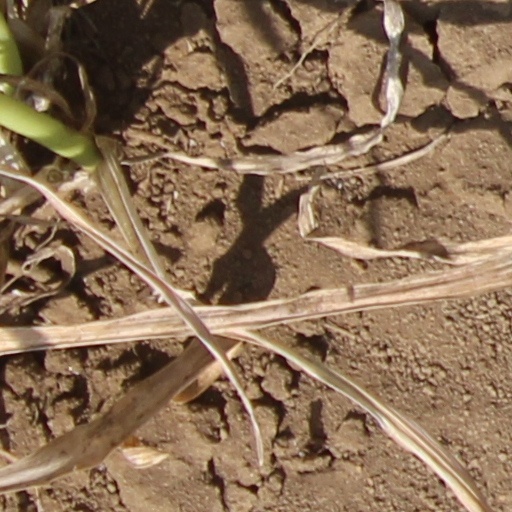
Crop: wheat